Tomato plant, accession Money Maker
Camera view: vertical (180 deg); turntable rotation: 150 degrees
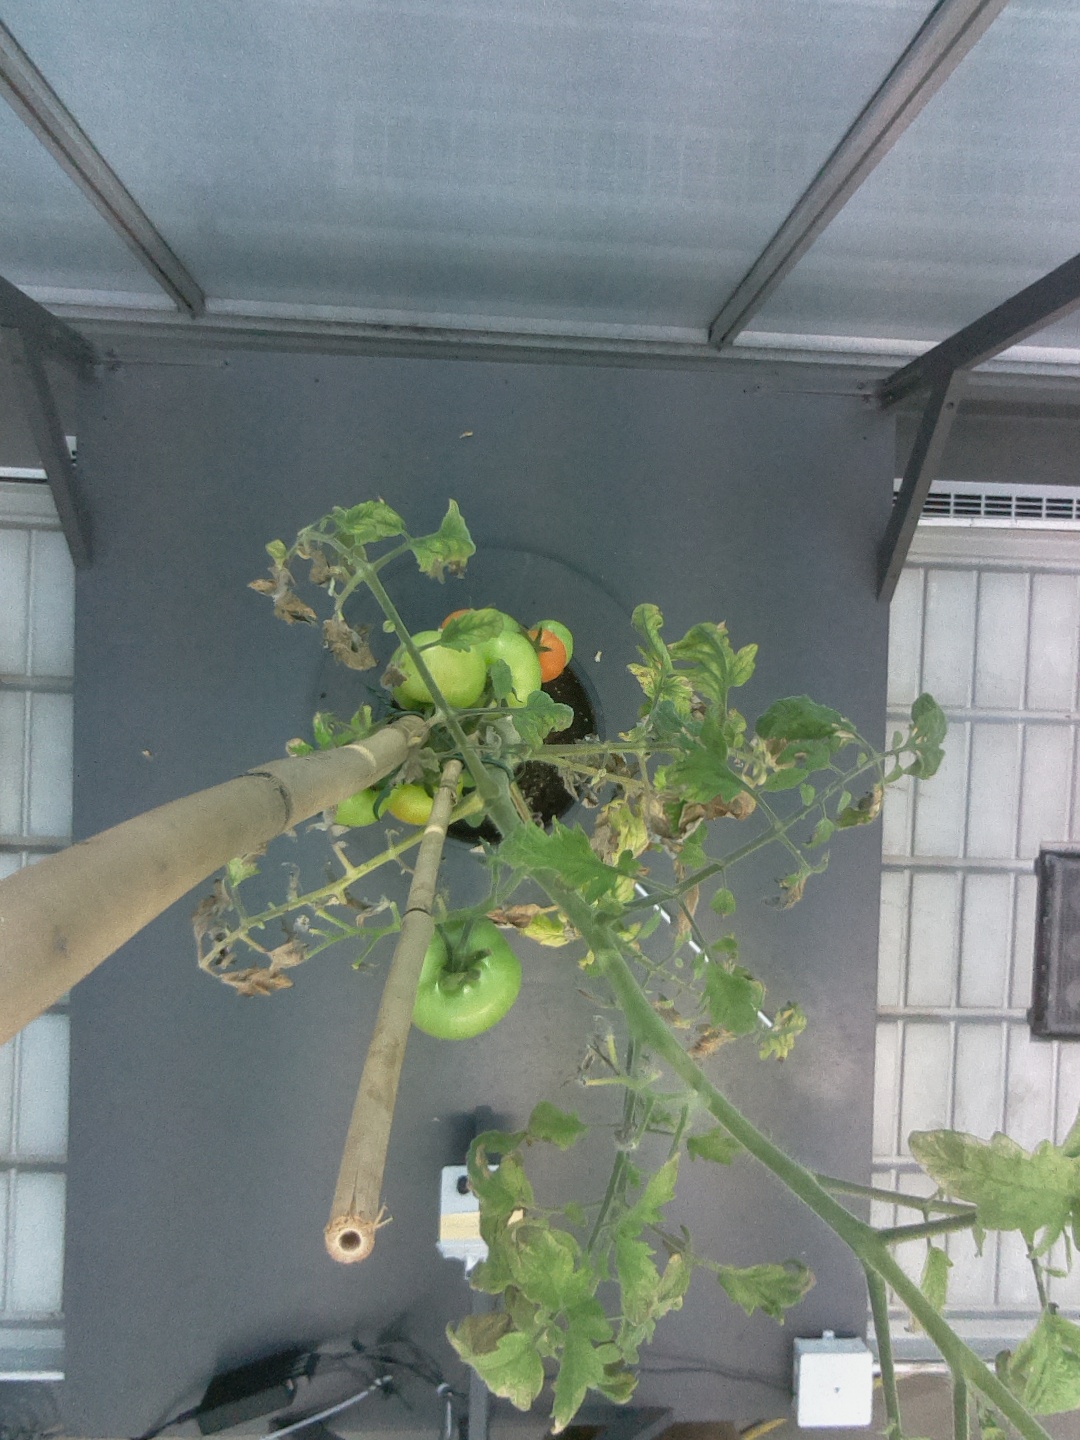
BBCH growth stage 83: 30%-40% of fruits show typical fully ripe color